History of Pune

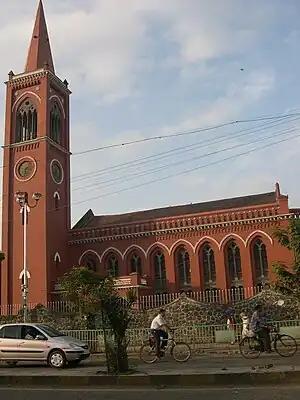
Ohel David Synagogue or the Red temple(Lal Deval). A red brick and trap stone building in English-Gothic style, The synagogue was built by David Sassoon in 1867.

The Poona Municipality was established in 1858. The cantonment area had its own separate administration from the beginning and is governed separately even today. Unlike the Bombay Municipal council, the Poona Municipality had two-thirds of its members elected. In case of Bombay, it was only half the members. Due to the colonial government of the Presidency setting up property and educational qualifications to hold office, majority of the seats on the corporation were held by Maharashtrian Brahmins, who accounted for 20% of the city's population in the late 1800s. A significant number of seats were also held by non-Maharashtrian Hindus (Gujarati, south Indian, etc.) and Parsis. Social reformer, Jyotirao Phule was appointed to the council in the 1870s. The position of District Collector was created by the East India company at the beginning of its rule and has been retained after Independence. Pune and the Pune district also had a collector, who had broad administrative power of revenue collection and judicial duties. When Pune and the Peshwa territories came under the company rule, Governor of the Bombay Presidency, Mountstuart Elphinstone wanted to retain many practices of the old order, including justice. He continued the practice of Panchayat (a jury of local elders) to adjudicate in civil cases, however, the litigants preferred the parallel courts modelled on the English judicial system. Trial by jury was introduced in Pune in 1867.